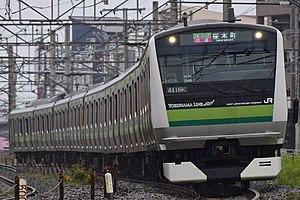
La ligne Yokohama est une ligne ferroviaire du réseau JR East au Japon. Elle relie les gares de Higashi-Kanagawa dans la préfecture de Kanagawa à Hachiōji dans la préfecture de Tokyo.